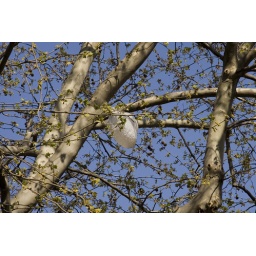
Plastic bag in a tree